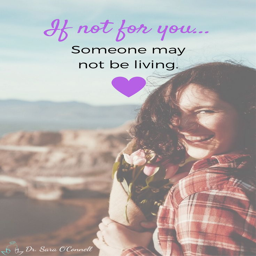
have you ever stopped to think that because of you , someone could be alive today ? i 'm not talking about being a parent , but that maybe even your smile toward a stranger was enough to turn their day around .